Deniliquin railway station

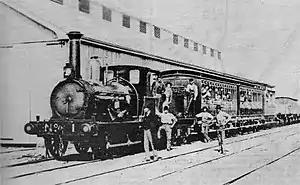
The Deniliquin and Moama Railway Company's locomotive No.1, with Mixed Train, at Deniliquin on the Opening Day, 4 July 1876

Deniliquin railway station was opened on 4 July 1876 where a large crowd of people assembled to greet the arrival of the first train at 2 pm, celebrated by performances from the town's brass band. A ceremony took place in the station's large good shed to mark the opening of the line, attended by up to 700 people including the directors of the railway company as well as John Hay, MP for The Murray.